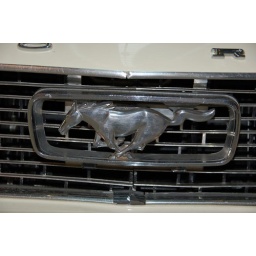
This picture was taken at a car show in canal walk. Many expensive cars there were.